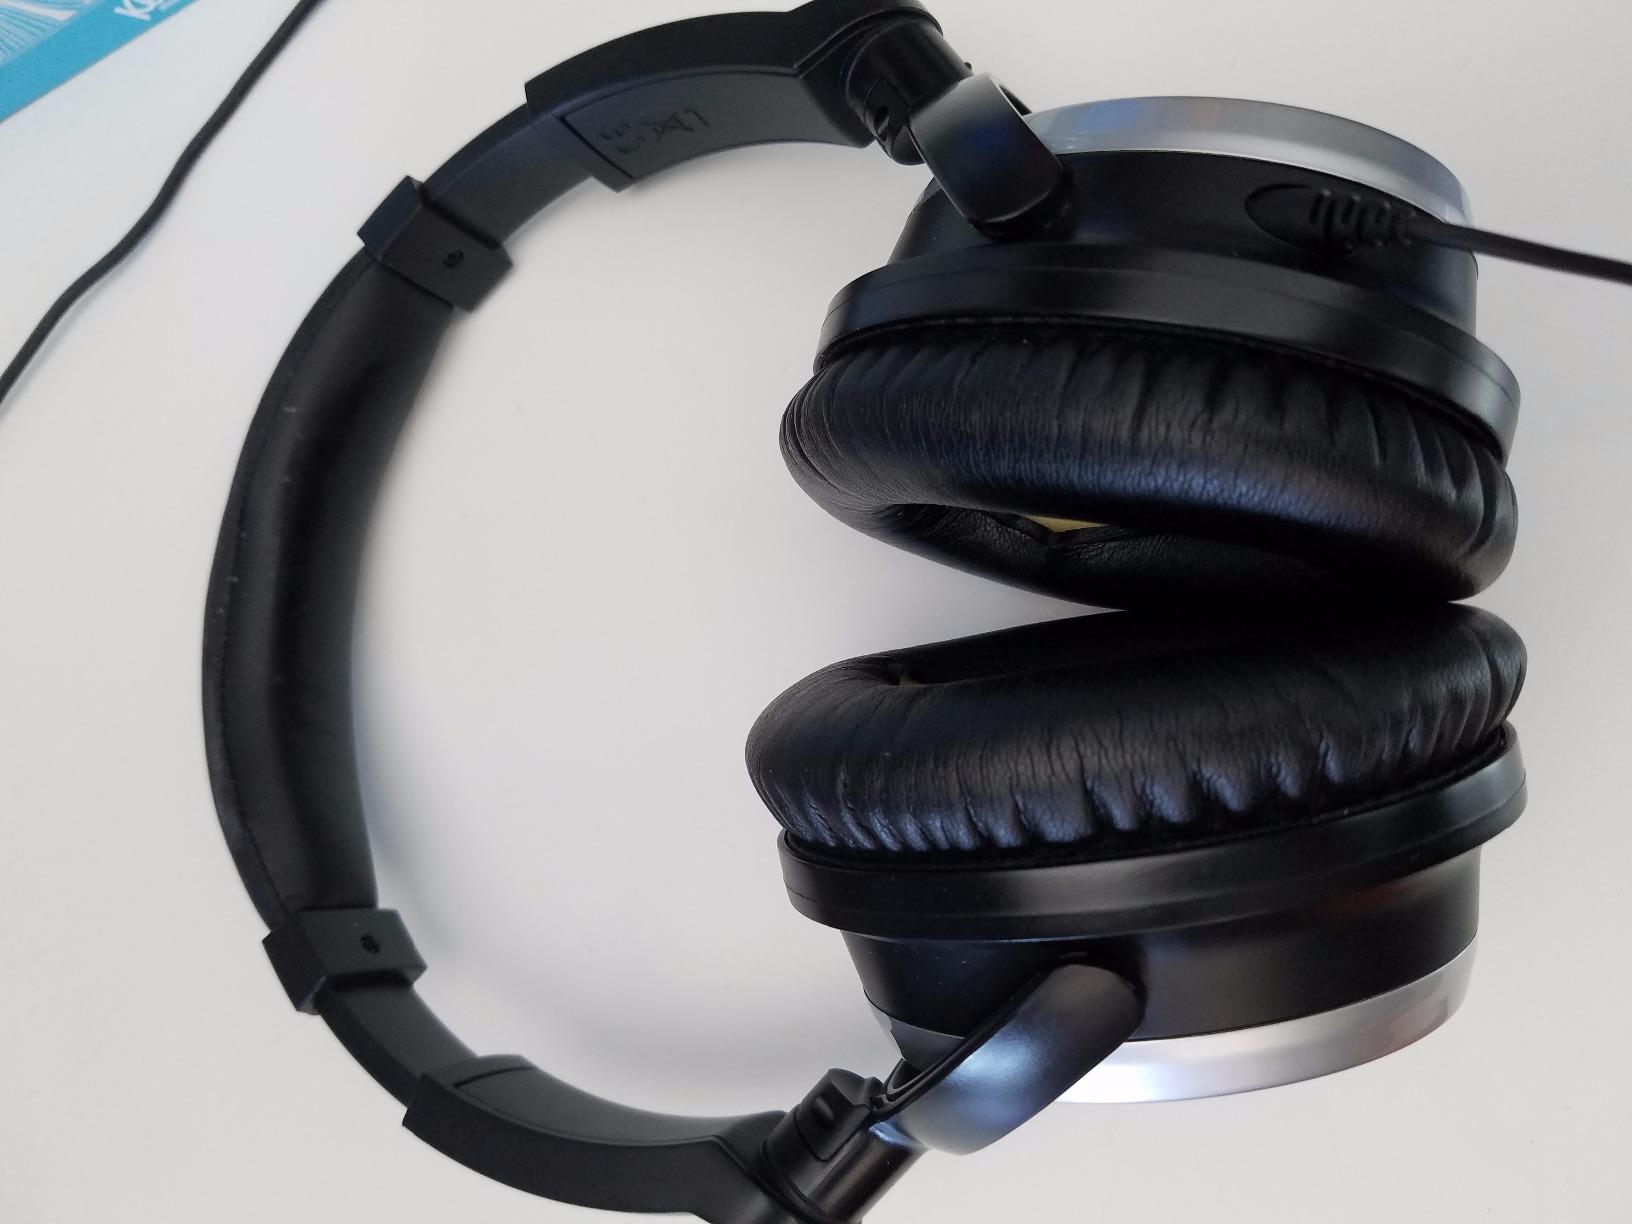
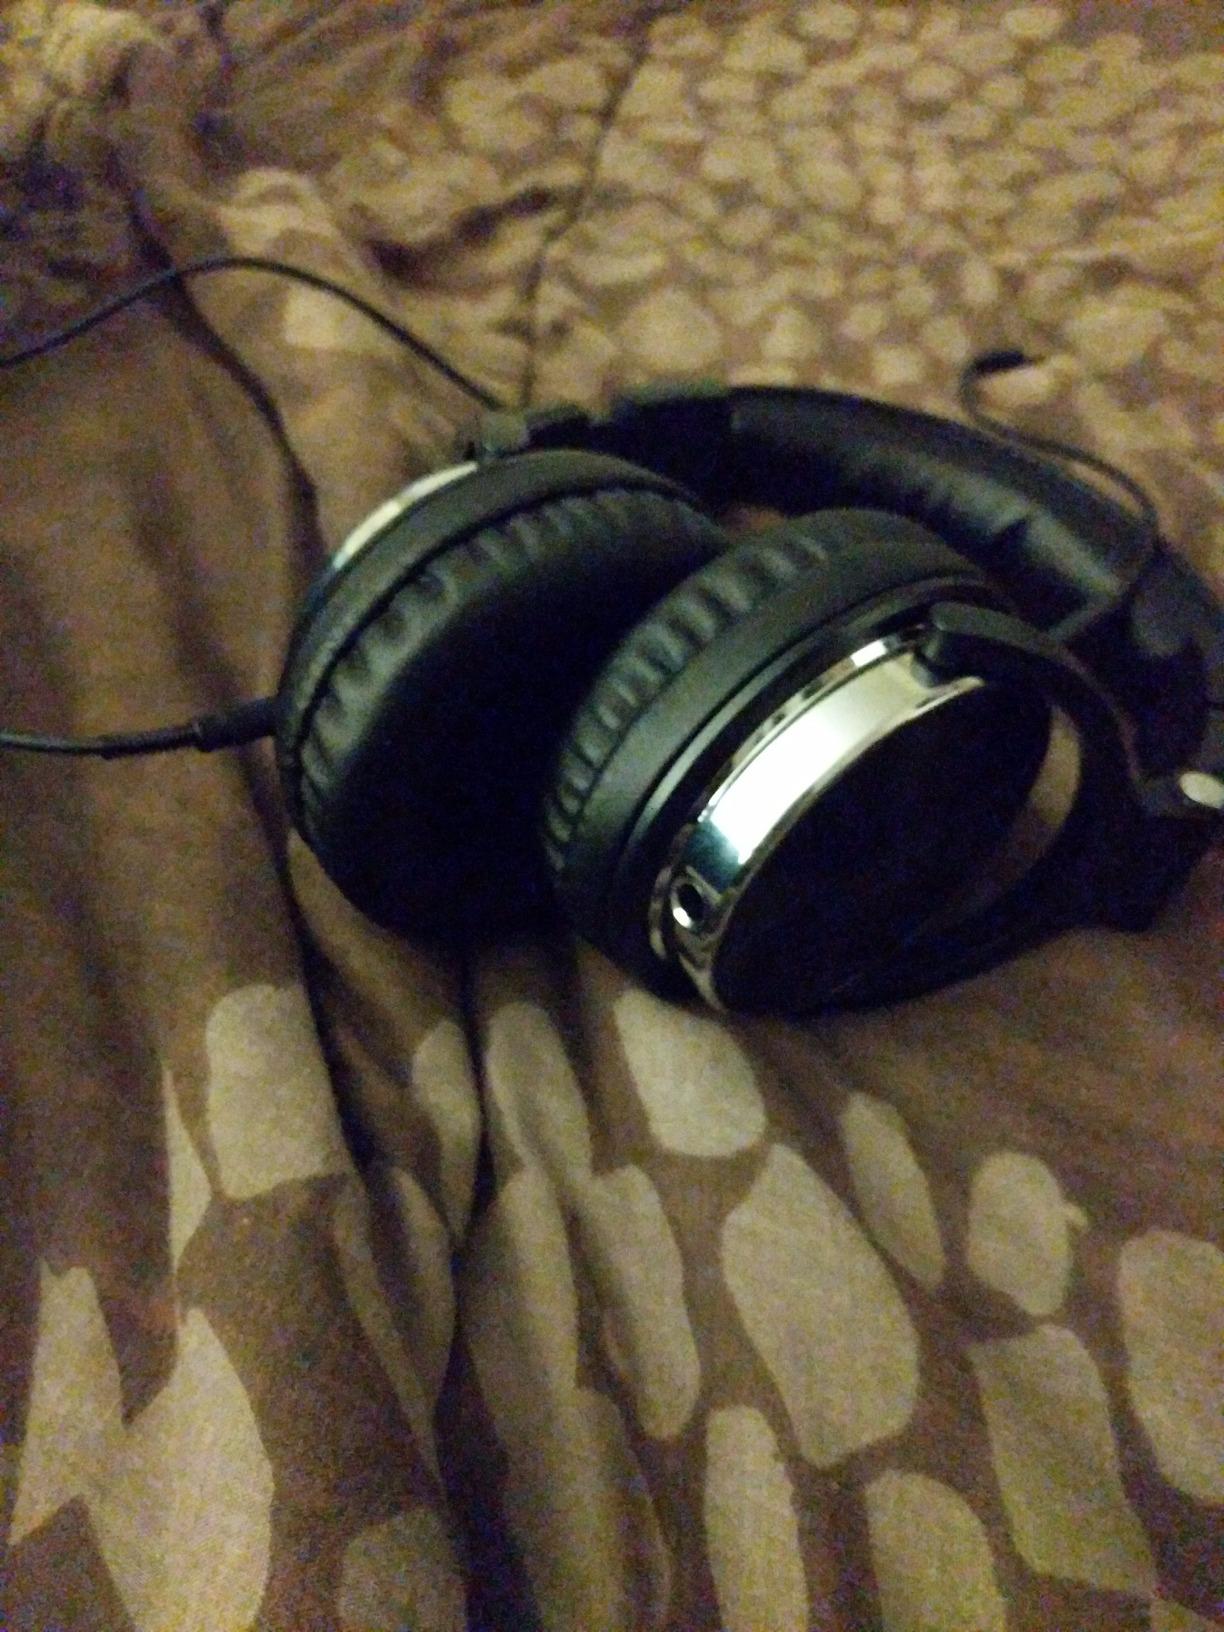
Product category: headphones
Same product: no